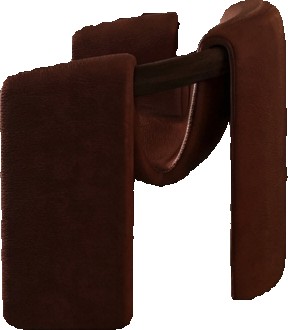
Surface category: chair